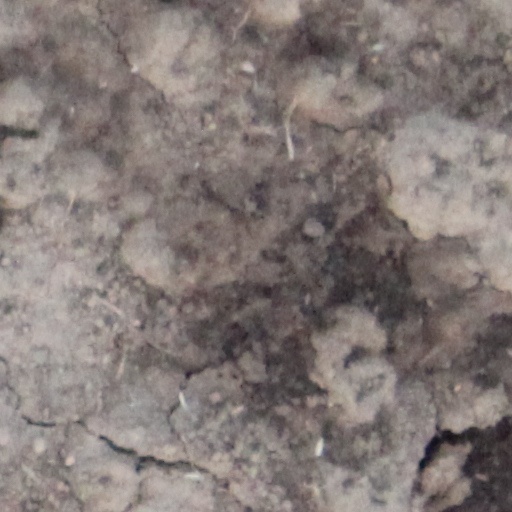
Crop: wheat